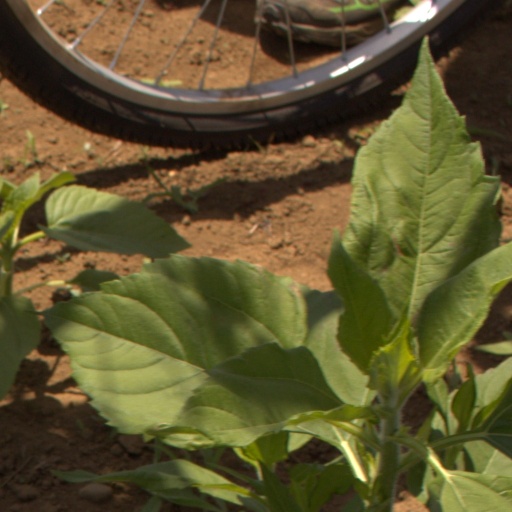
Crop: Jerusalem artichoke